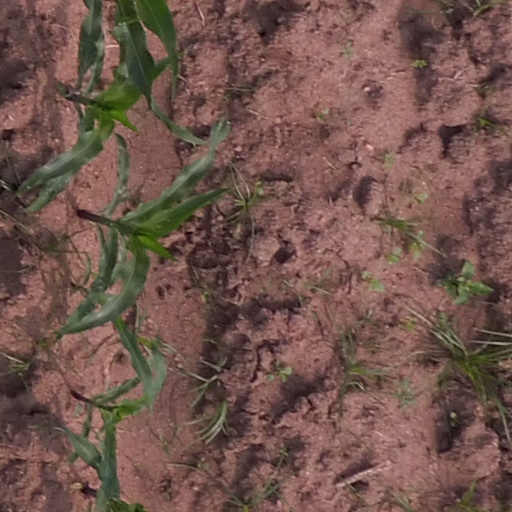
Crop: maize; corn